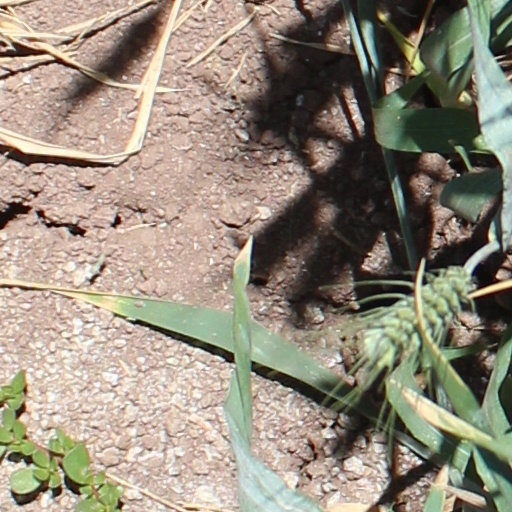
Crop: wheat